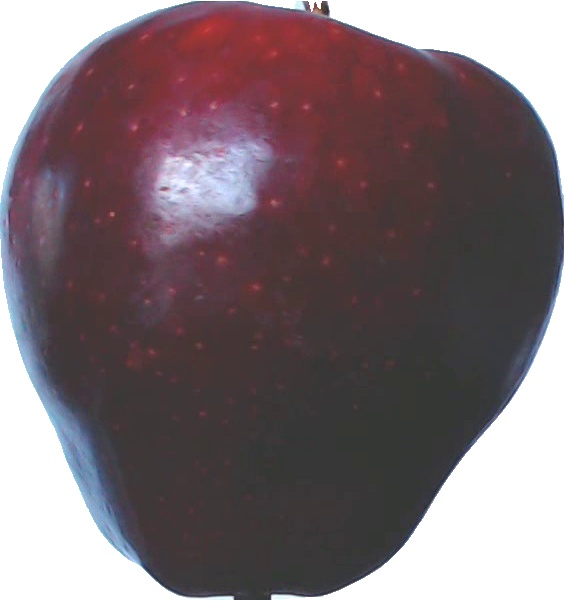
Label: apple_red_delicios_1